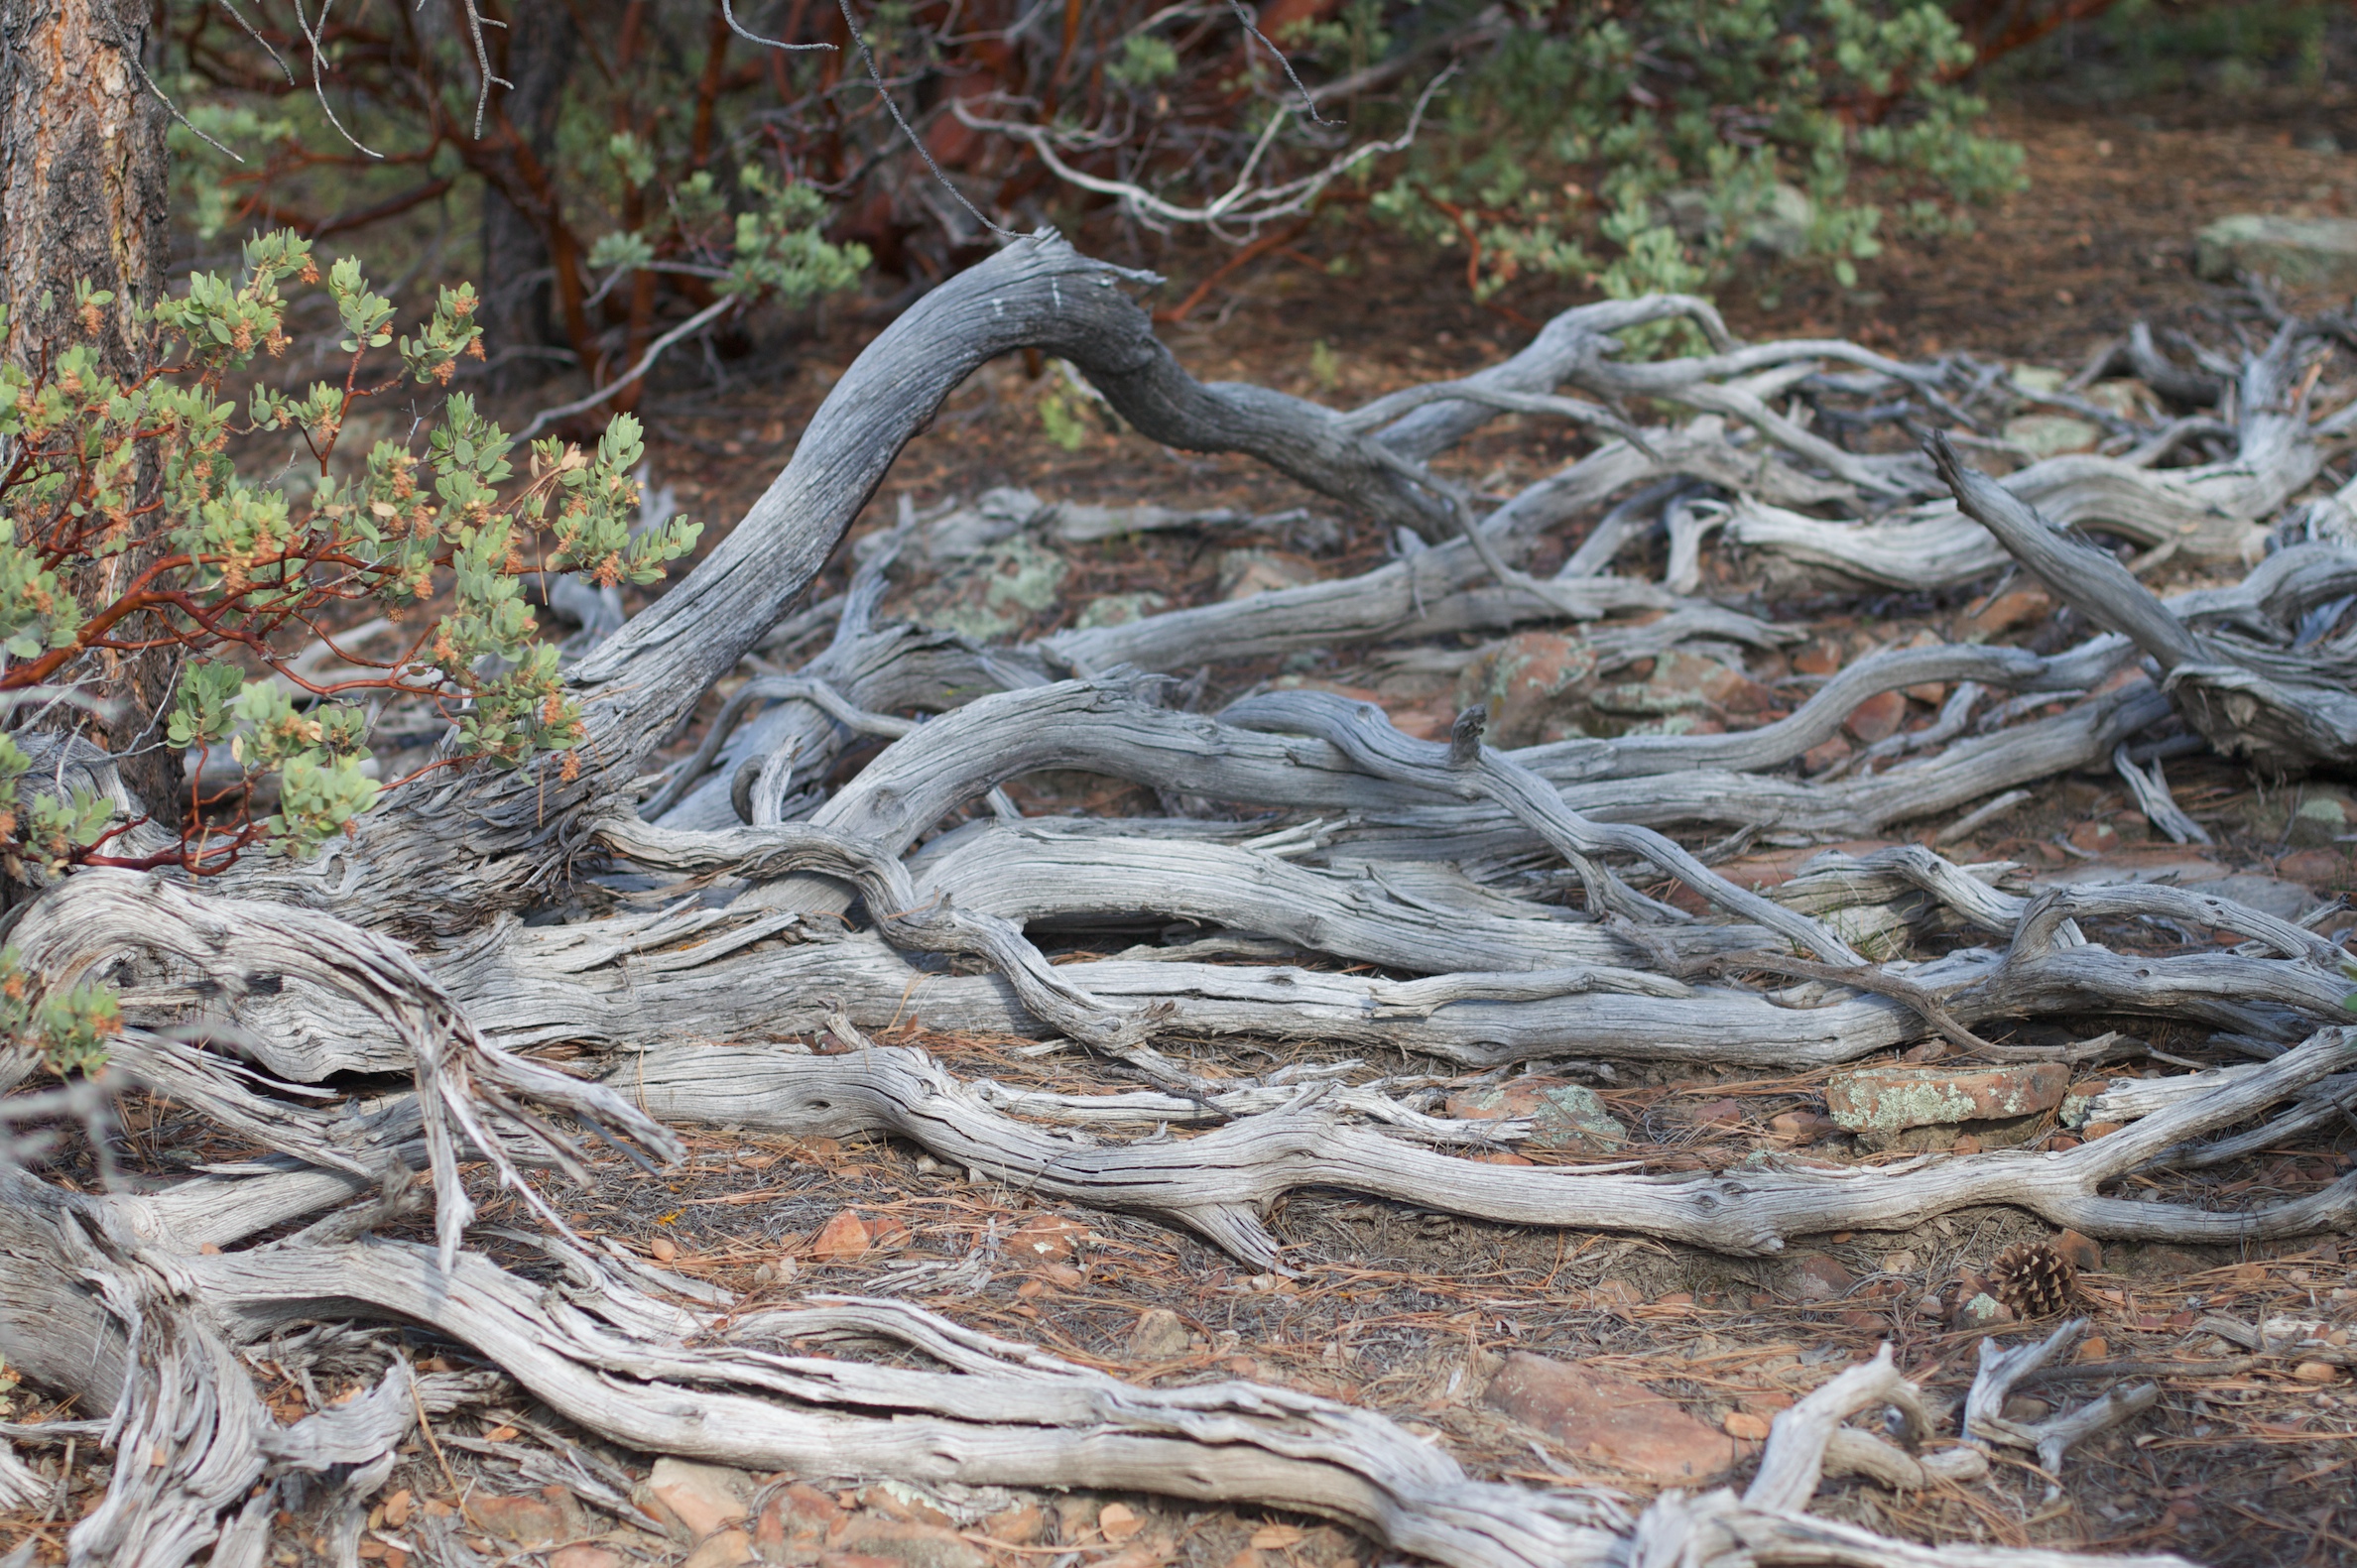
tree, branch, plant, wood, hiking, leaf, trunk, wildlife, root, mogollonrim, woody plant